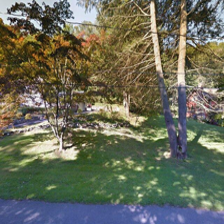
Label: streetView